United Movement for Democratic Change

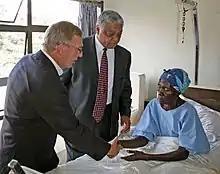
Swedish Ambassador (left) and United States Ambassador James D. McGee (center) console a woman believed to be over 80 years old who reported being assaulted because her sons were known supporters of the opposition United Movement for Democratic Change

United Movement for Democratic Change is a Zimbabwean political party founded in November 2014 as a merger of two parties descended from the Movement for Democratic Change (MDC): the Movement for Democratic Change – Ncube (MDC-N) headed by Welshman Ncube, which broke away from MDC in 2005, and the MDC Renewal Team led by Tendai Biti, which broke away from Movement for Democratic Change – Tsvangirai in 2014 in protest against what they saw as the ineffectual leadership and increasingly authoritarian tendencies of party chairman Morgan Tsvangirai. The party is intended as the core of a united opposition movement in Zimbabwe and is jointly led by Ncube and Sekai Holland. It aimed to hold a formative party congress in August 2015 to agree on a manifesto. The party has 17 MPs (15 from MDC Renewal Team and 2 from MDC-N) and 2 Senators (both former Renewal Team members) making it the third strongest parliamentary party in Zimbabwe.